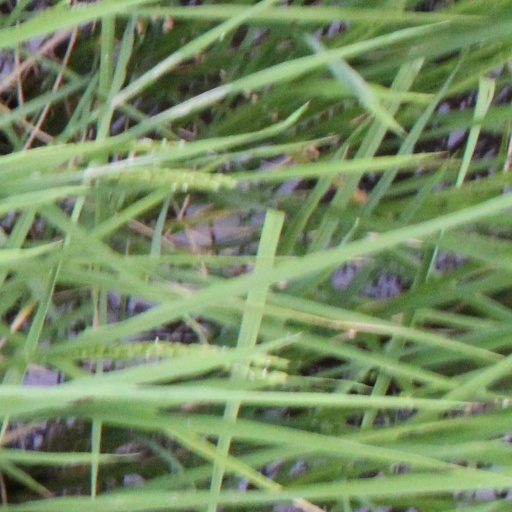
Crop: rice